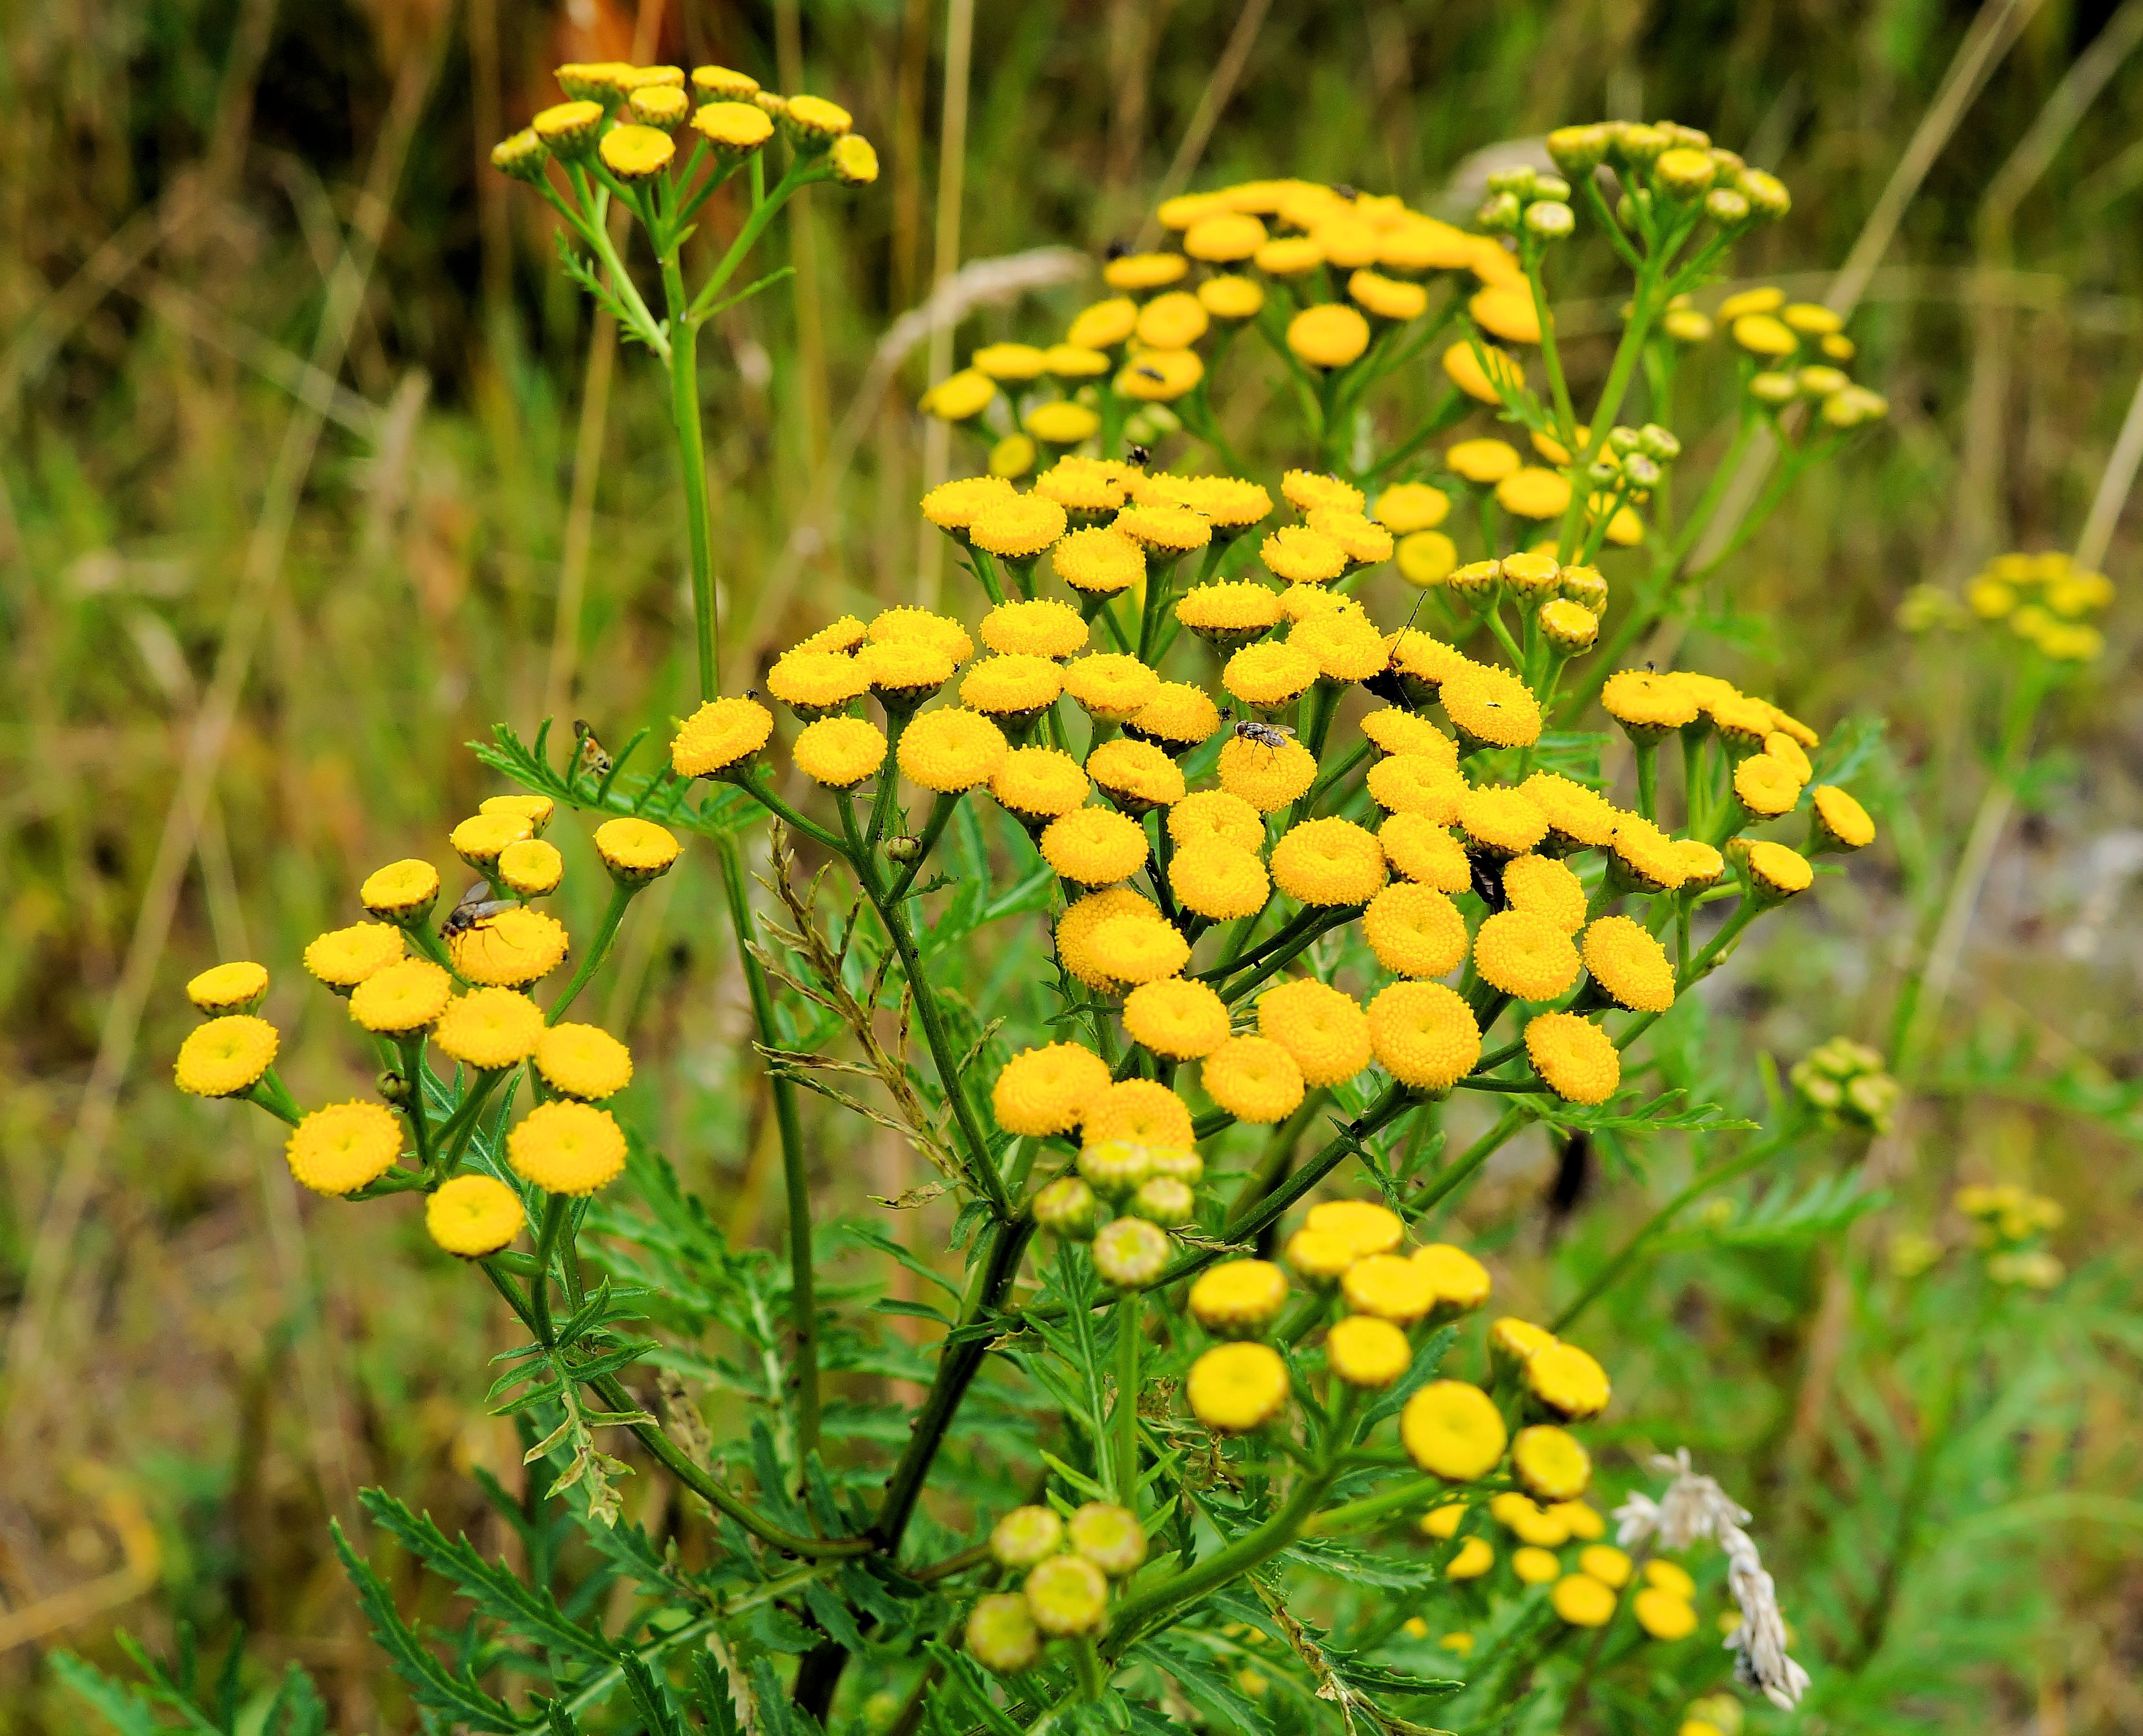
plant, meadow, prairie, flower, summer, herb, botany, colorful, yellow, flora, wildflower, flowers, bright, mustard, yarrow, tansy, flowering plant, daisy family, annual plant, common tansy, land plant, chamaemelum nobile, tanacetum parthenium